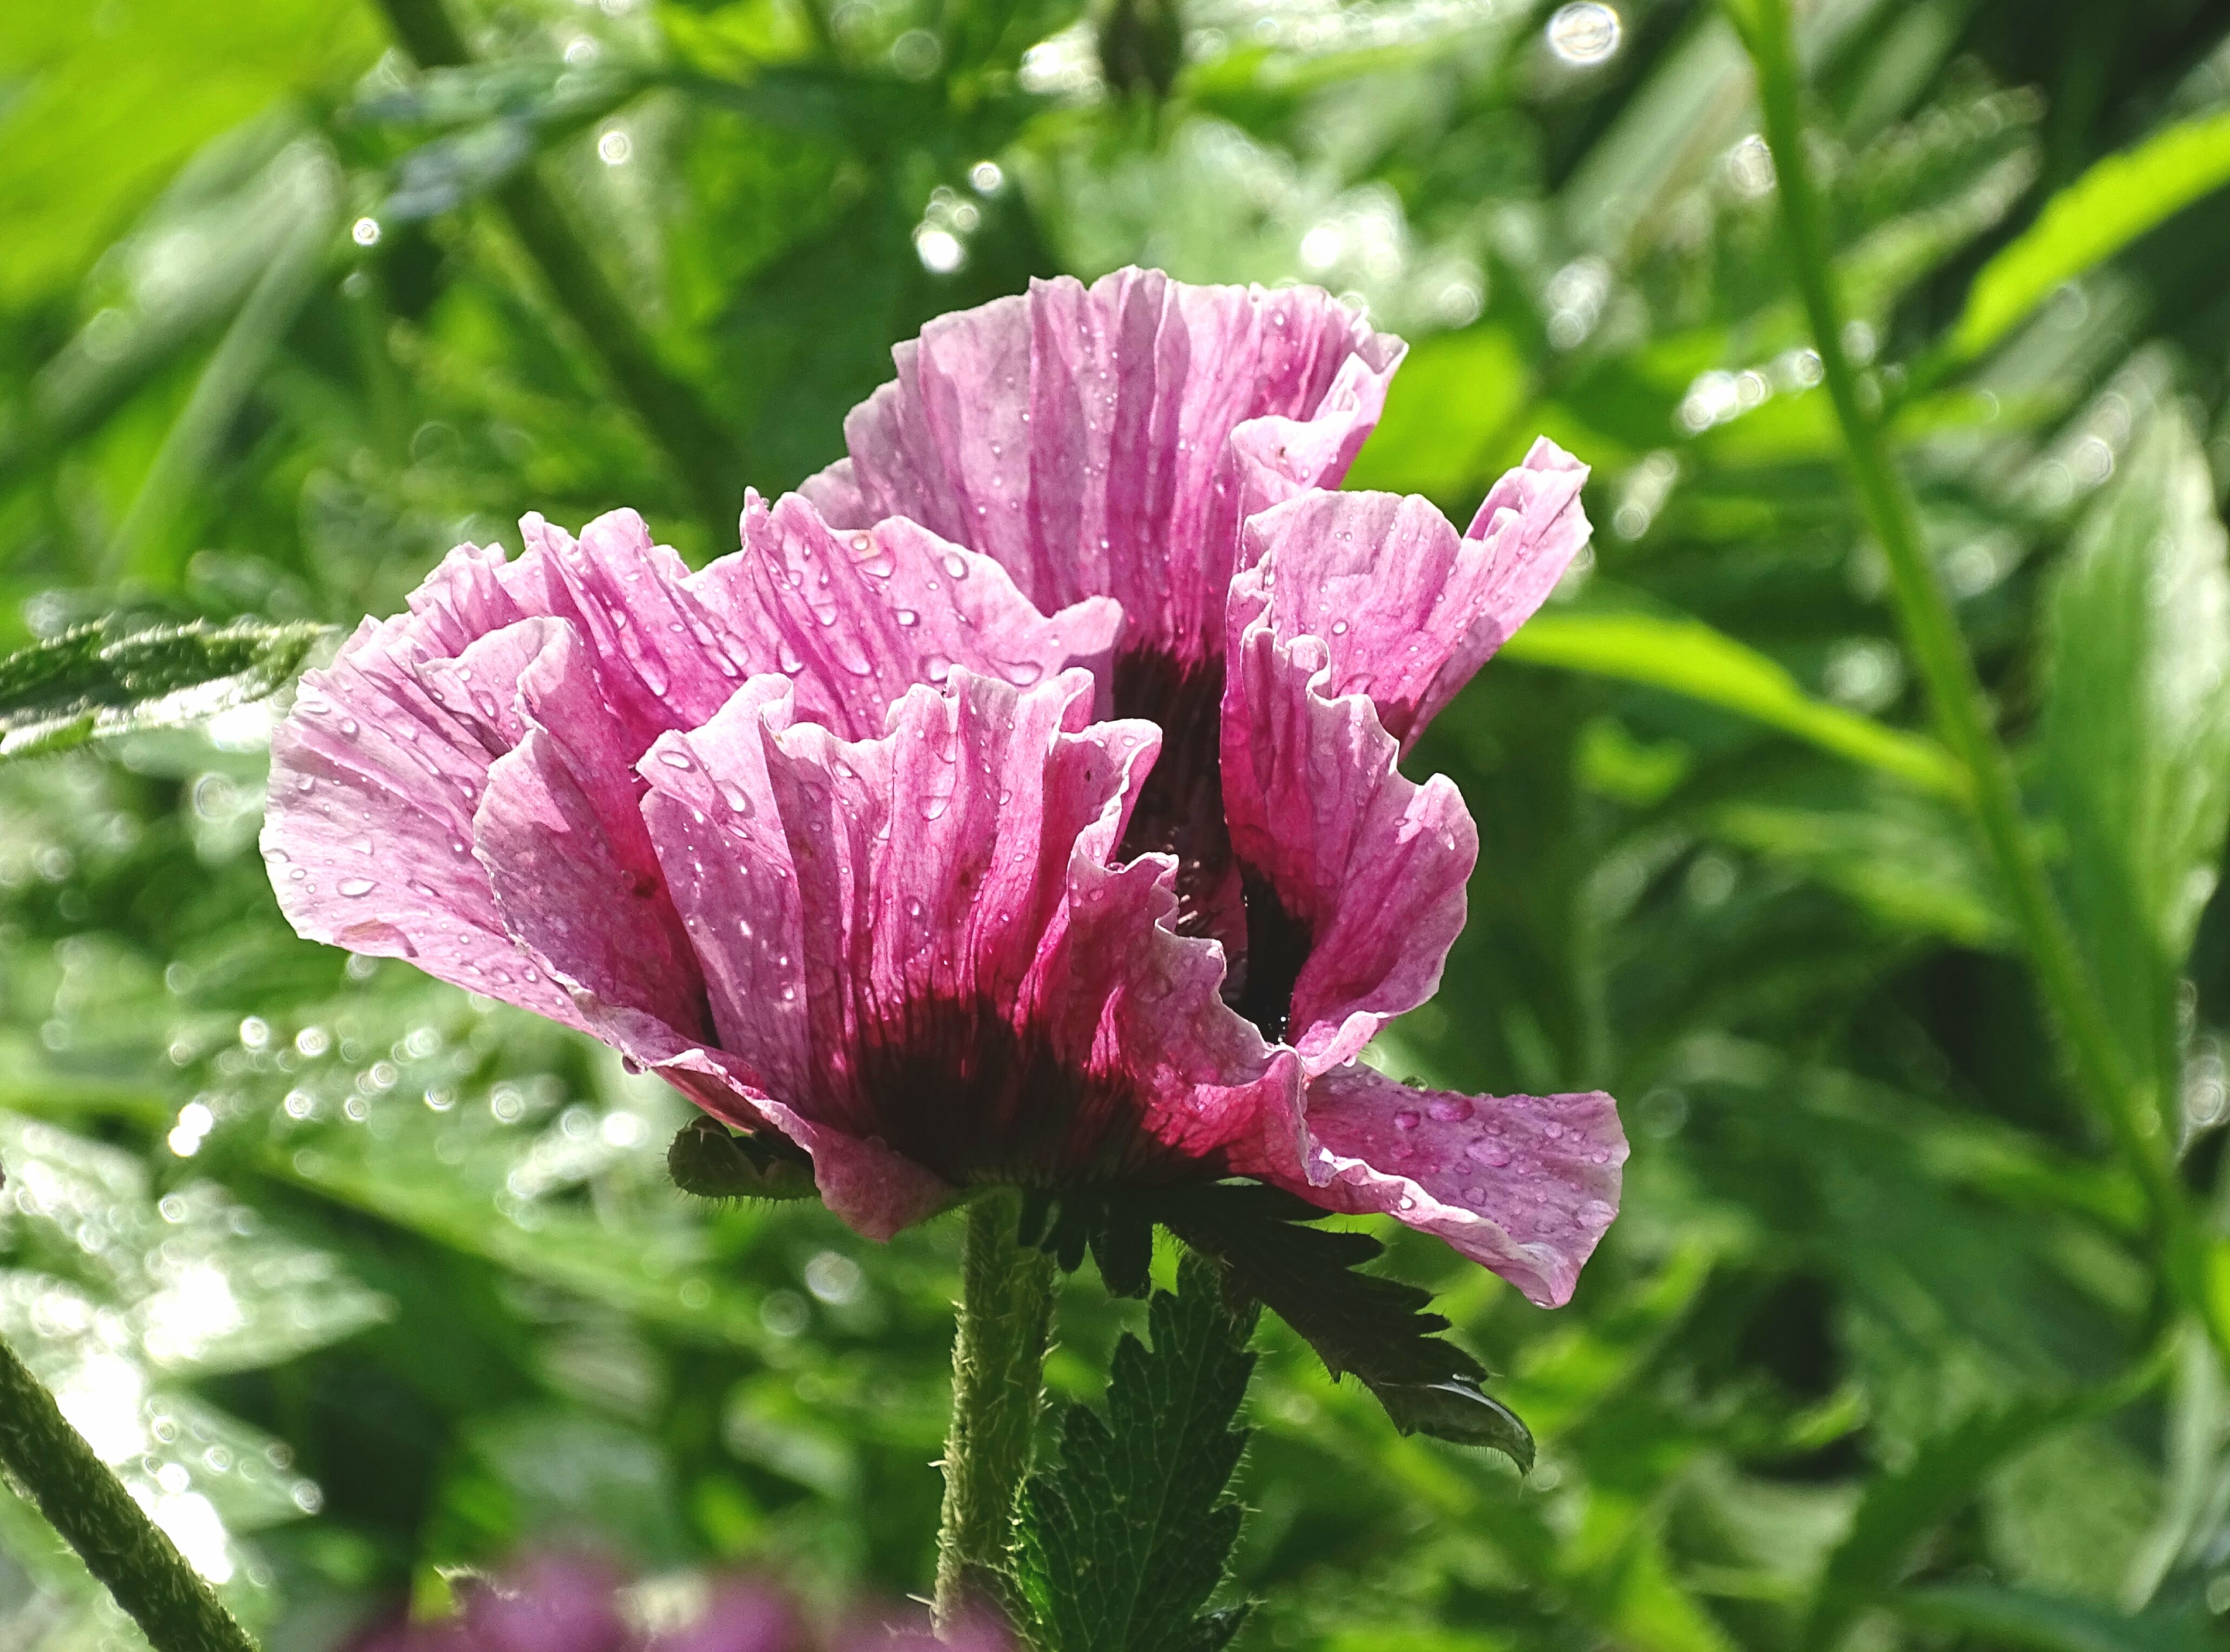
flower, plant, flora, botany, land plant, flowering plant, petal, macro photography, wildflower, plant stem, meadow, annual plant, produce